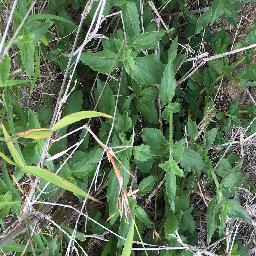
Label: siam_weed